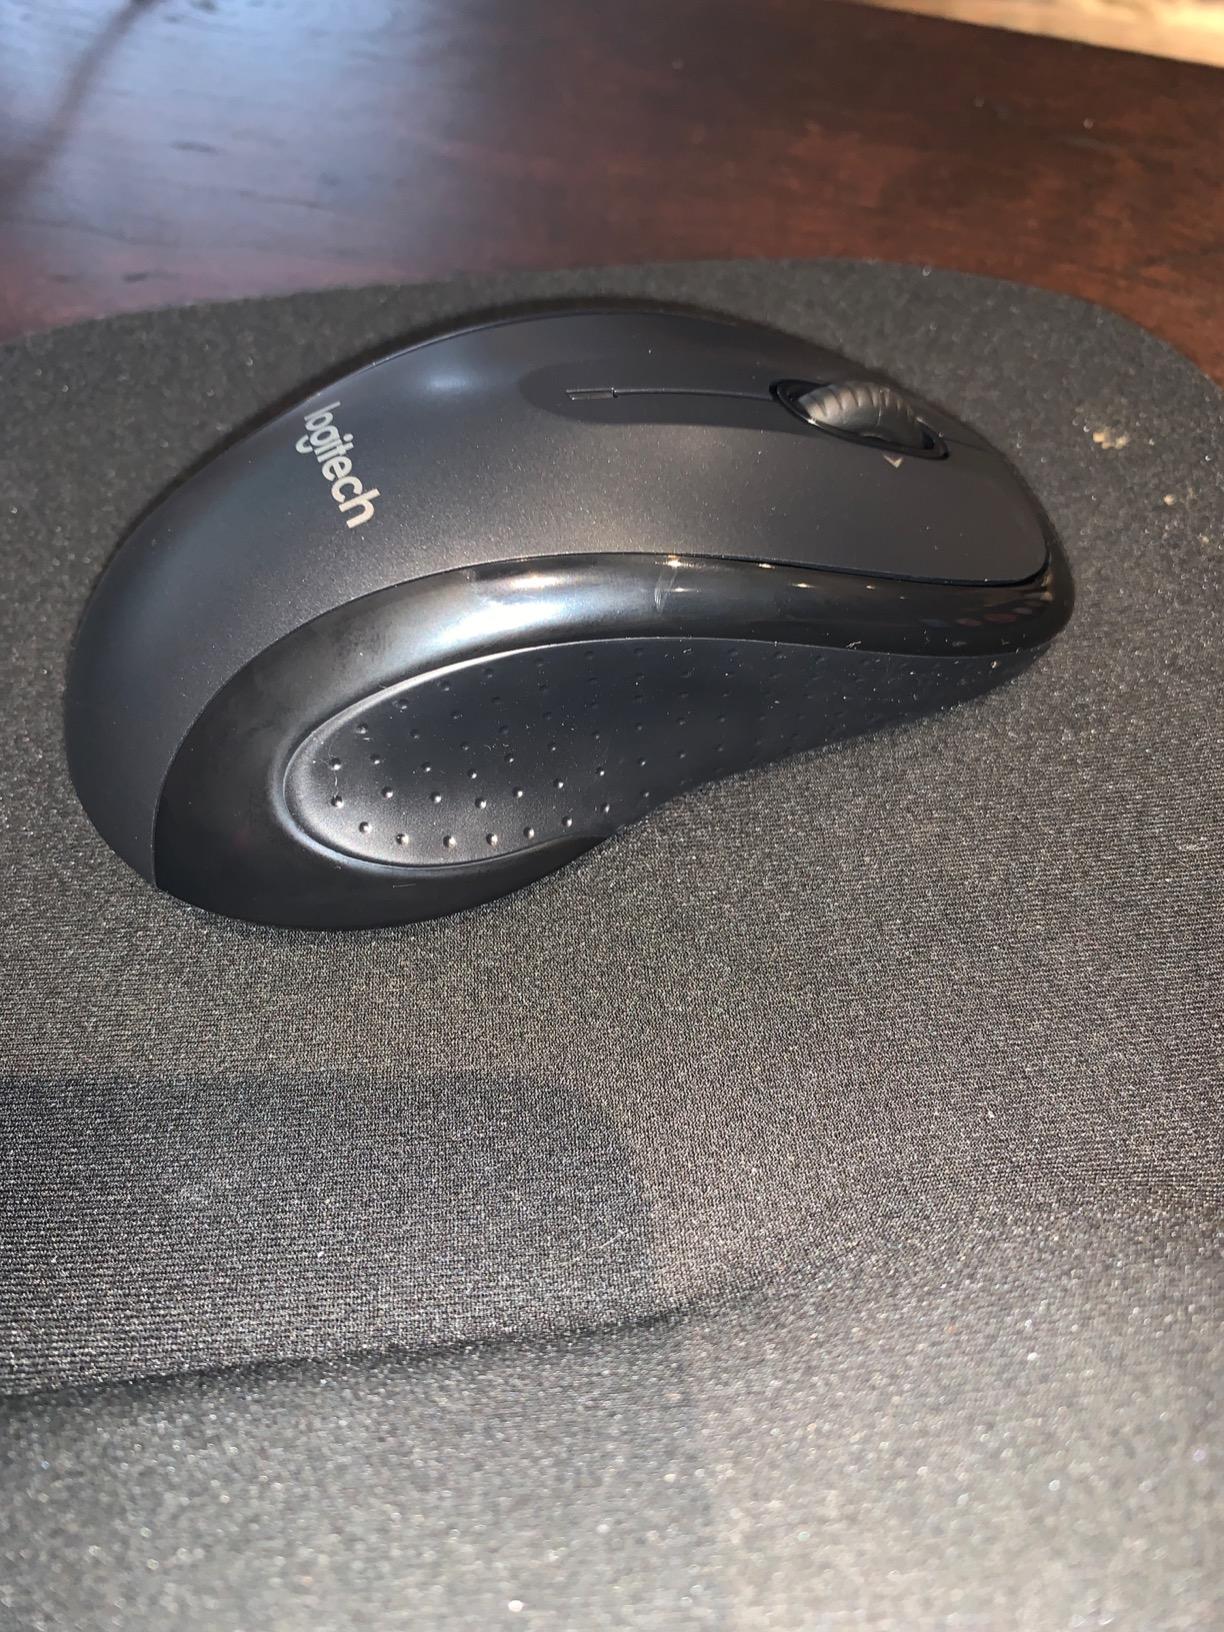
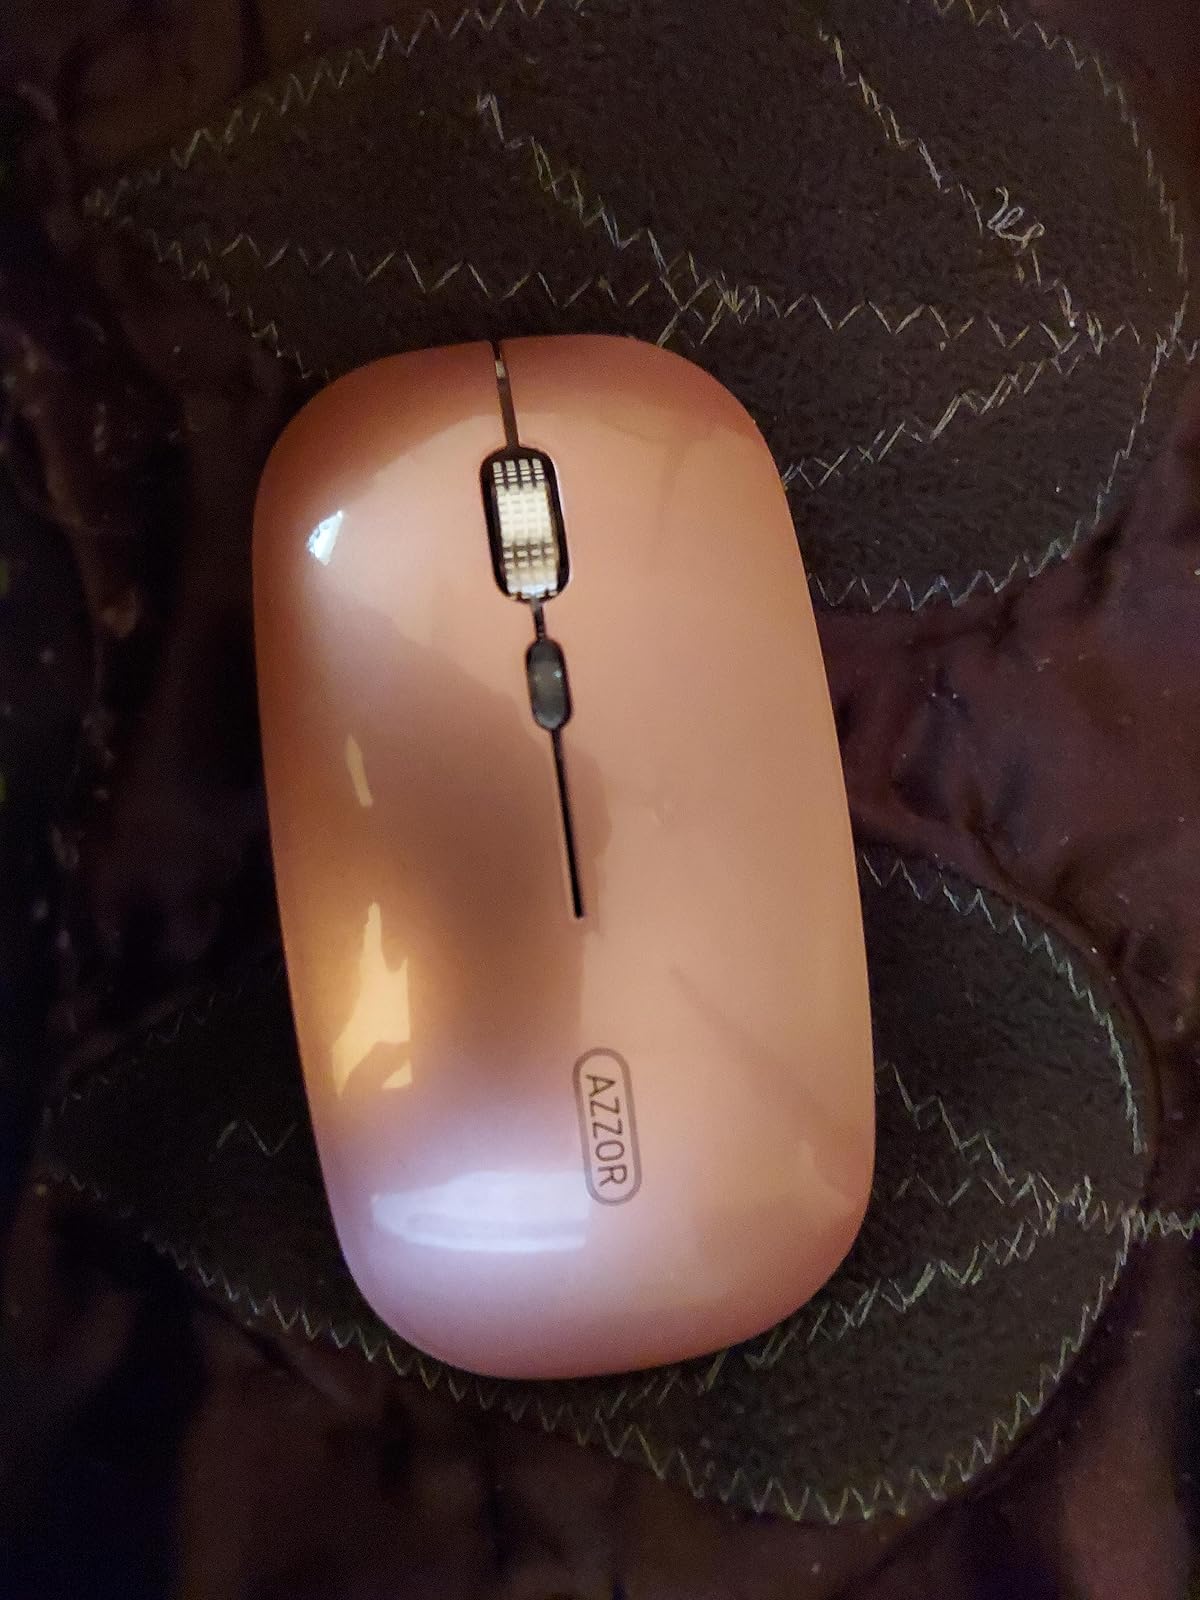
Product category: mouse
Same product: no